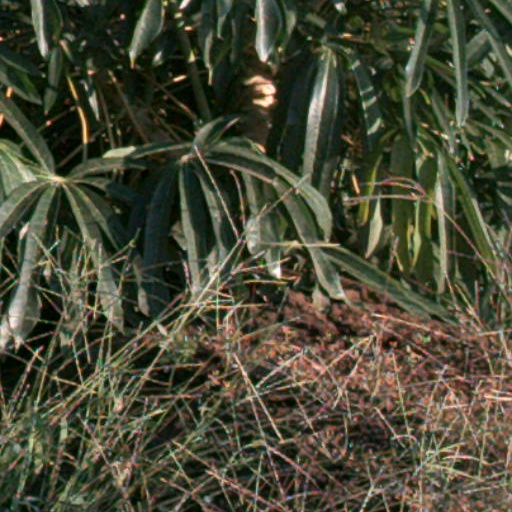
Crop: cassava